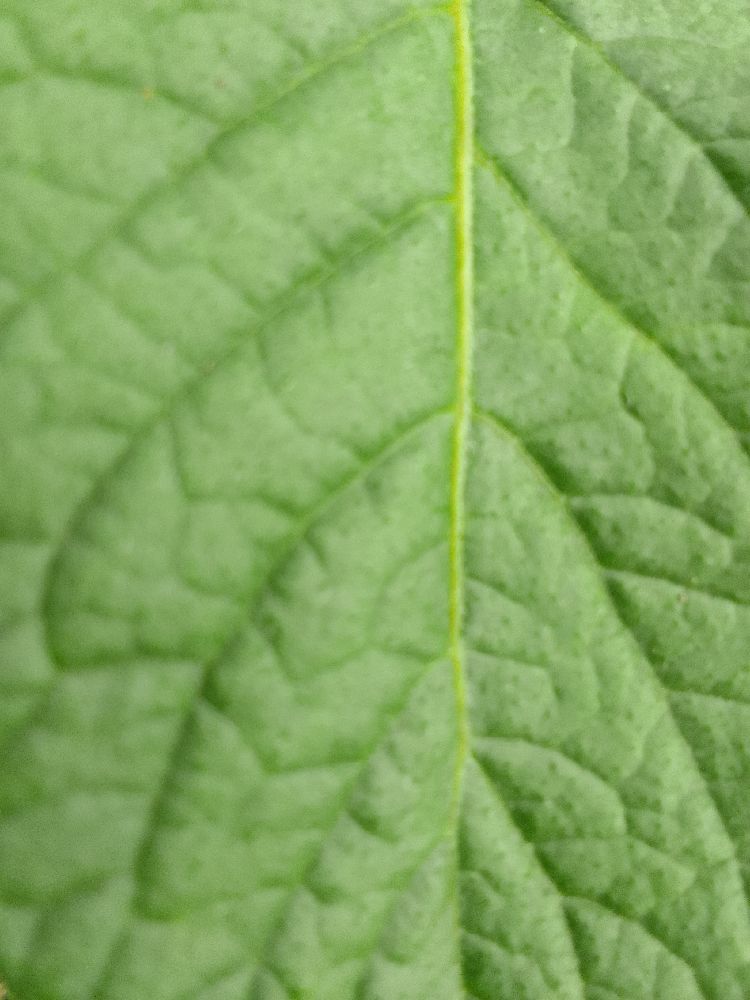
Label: Healthy